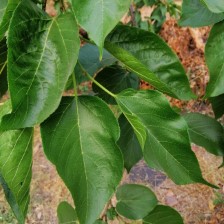
Variety: TaiwanMeacho